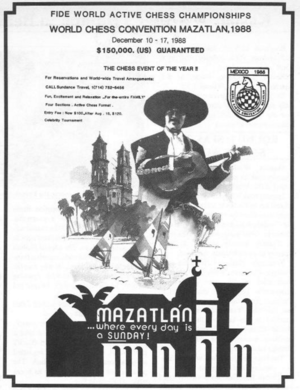
Le Championnat du monde d'échecs de parties rapides est une compétition d'échecs qui désigne le champion du monde de parties rapides. Il est organisé par la fédération internationale des échecs d'abord en 2003, puis chaque année depuis 2012.
Le Championnat du monde d'échecs de parties rapides est une compétition d'échecs qui désigne le champion du monde de parties rapides. Il est organisé par la fédération internationale des échecs d'abord en 2003, puis chaque année depuis 2012.